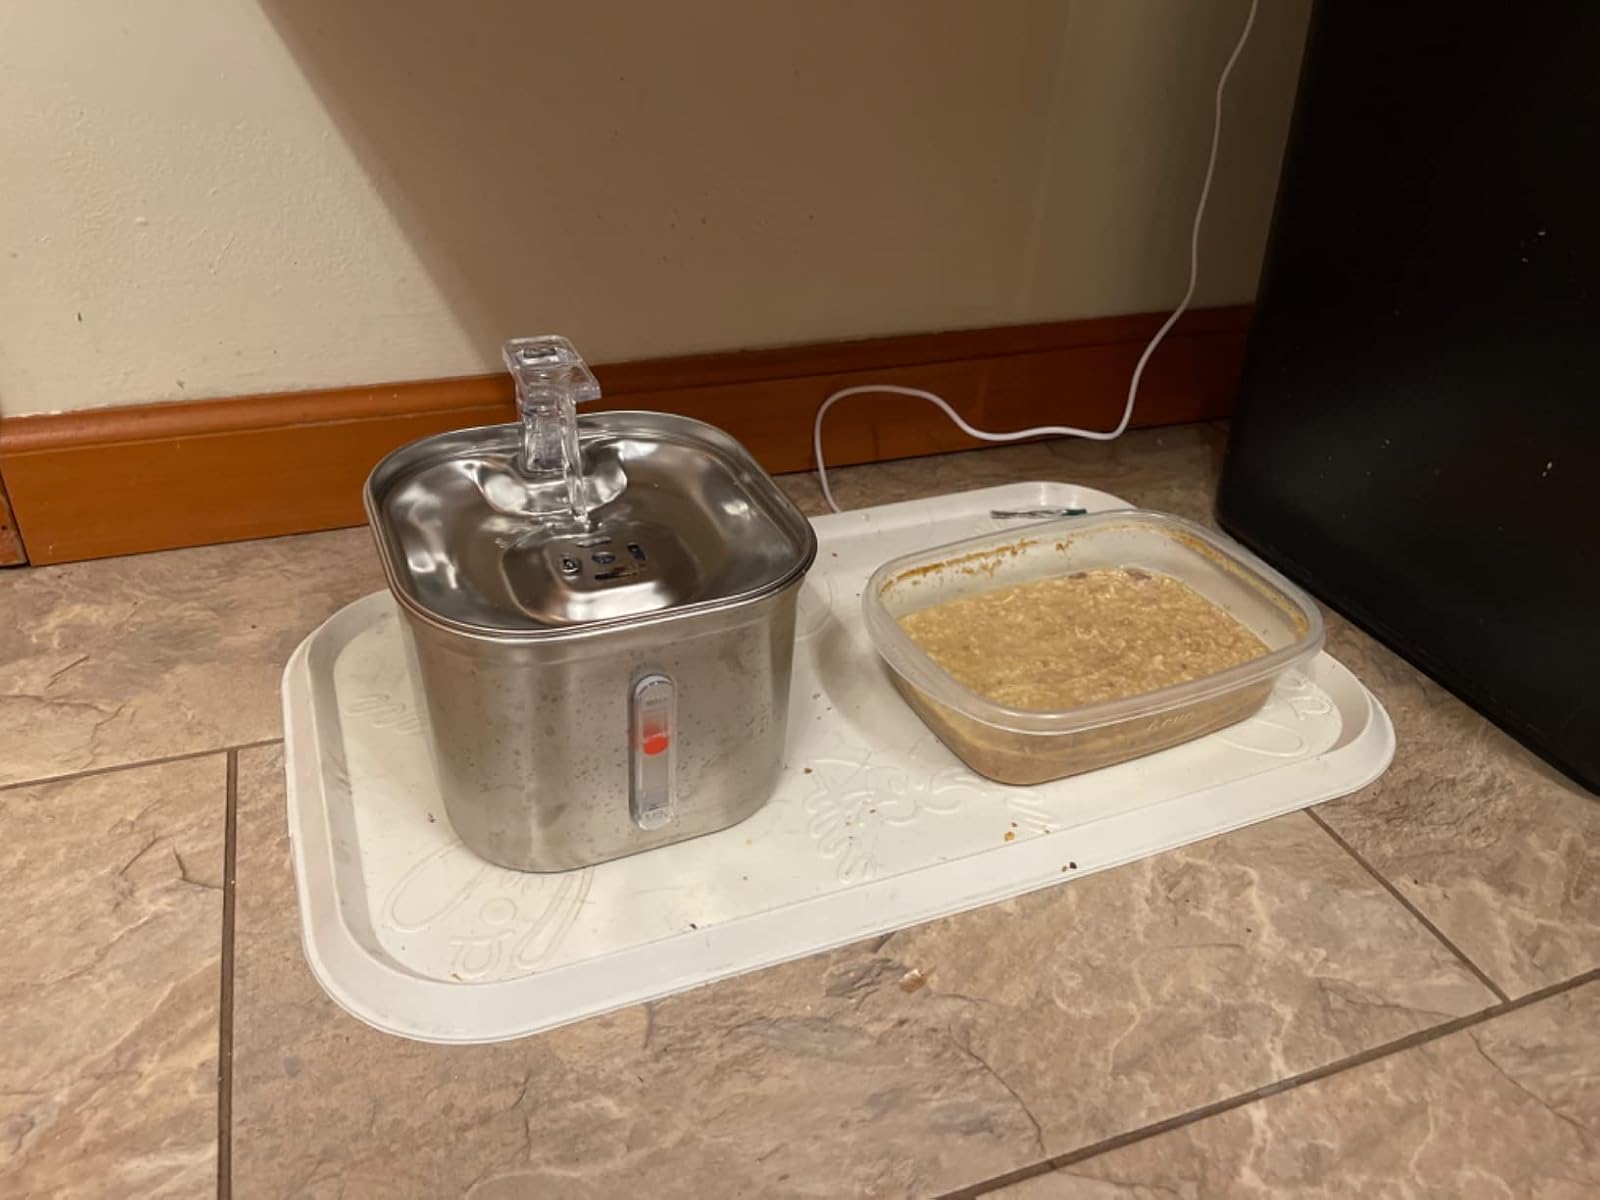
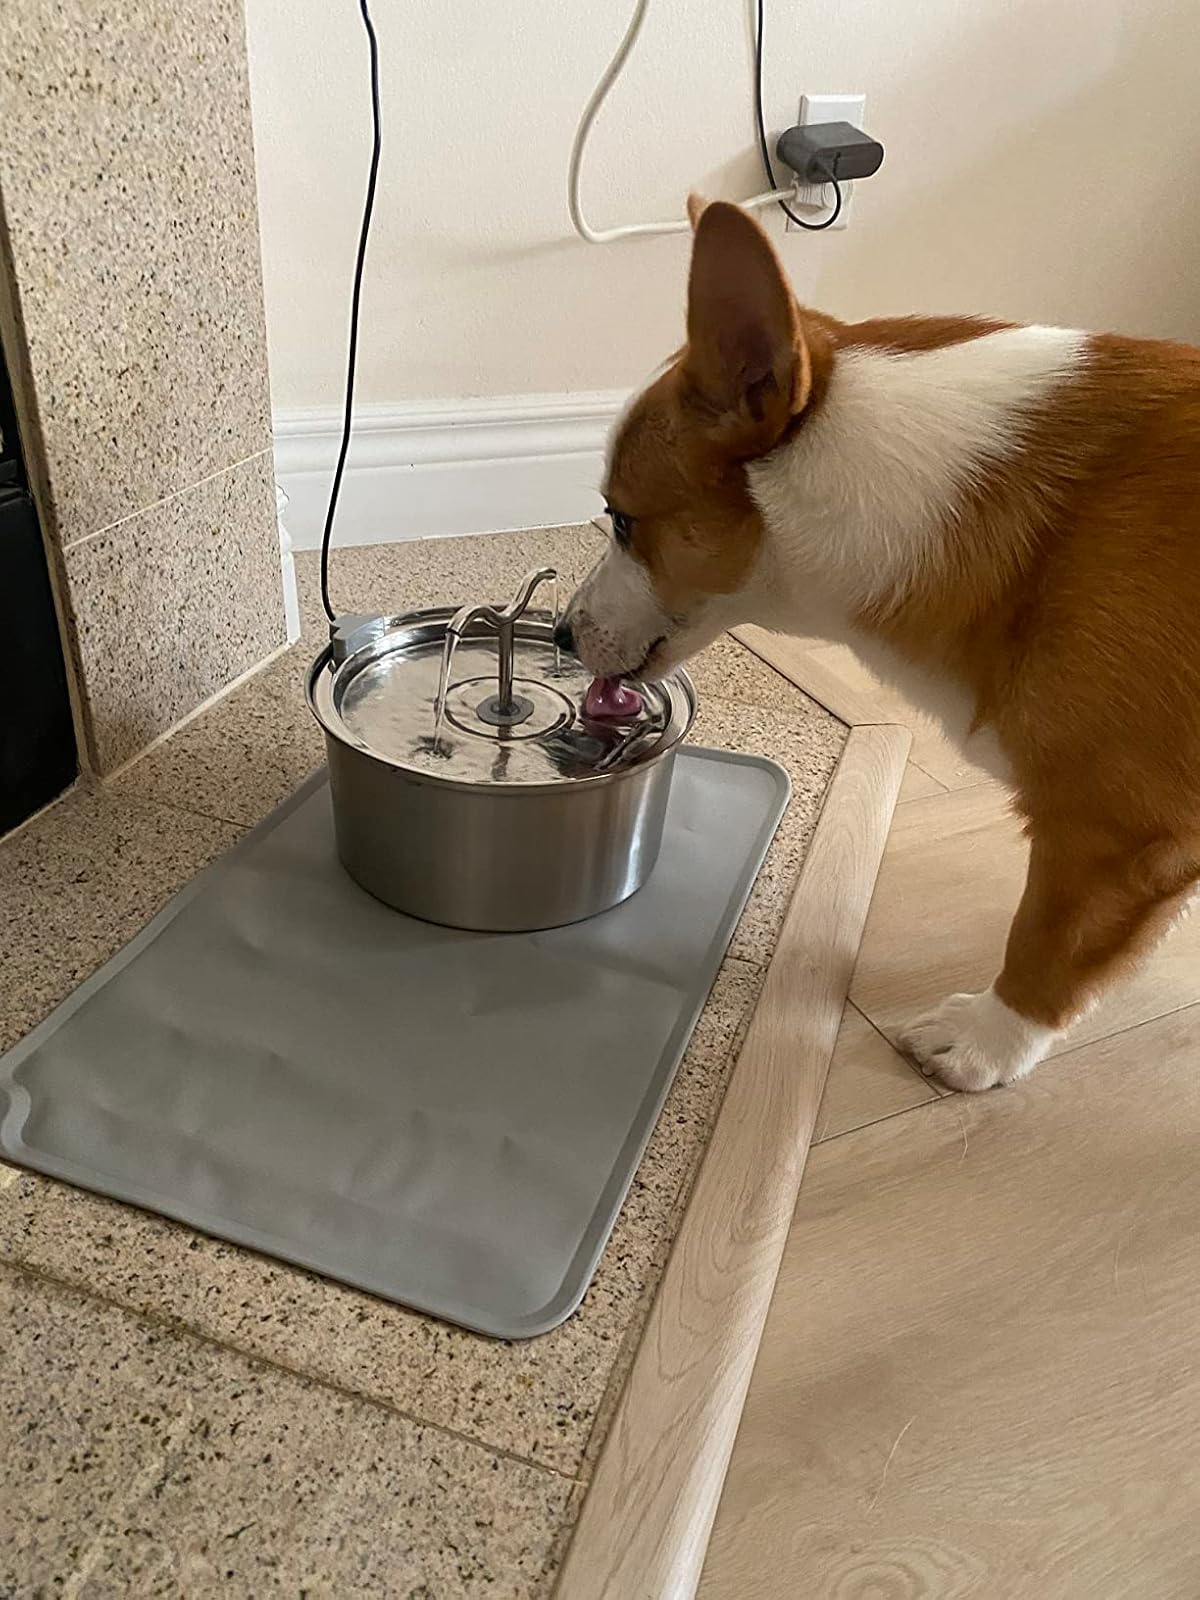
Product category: items_bowl
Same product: no